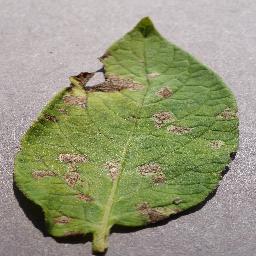
Label: Potato___Early_blight